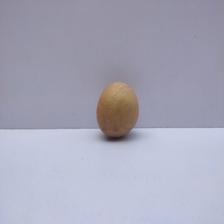
Size: Medium